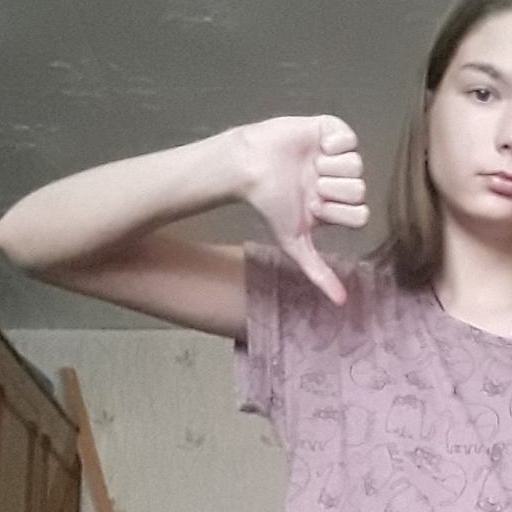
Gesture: dislike